Horley railway station

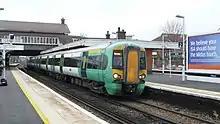
Southern 377421 at platform 2 with a service to Horsham.

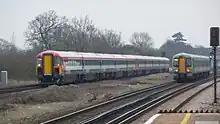
Gatwick Express & Southern service approaching and leaving Horley

Horley railway station serves the town of Horley in Surrey, England. It is on the Brighton Main Line, down the line from via , and train services are provided by Thameslink and Southern.